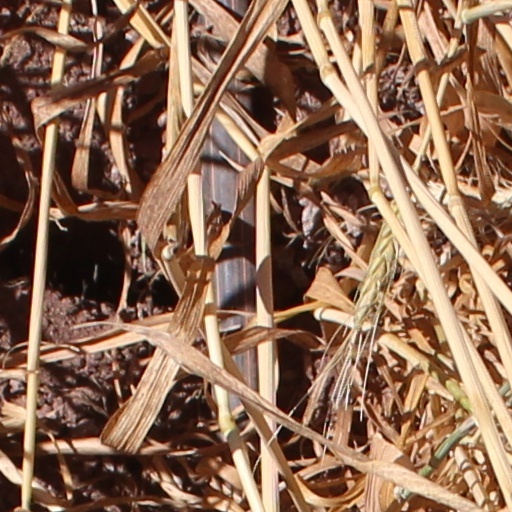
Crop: wheat